Nucleic acid quaternary structure

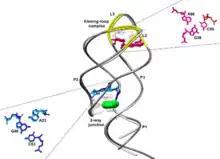
The three-dimensional folding motif known as the kissing loop. In this diagram, two kissing loop models are overlaid to show structural similarities. The white backbone and pink bases are from "B. subtilis", and the gray backbone and blue bases are from "V. vulnificus".

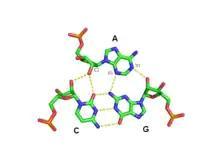
A Minor Motif interaction

RNA is subdivided into many categories, including messenger RNA (mRNA), ribosomal RNA (rRNA), transfer RNA (tRNA), long non-coding RNA (lncRNA), and several other small functional RNAs. Whereas many proteins have quaternary structure, the majority of RNA molecules have only primary through tertiary structure and function as individual molecules rather than as multi-subunit structures. Some types of RNA show clear quaternary structure that is essential for function, whereas other types of RNA function as single molecules and do not associate with other molecules to form quaternary structures. Symmetrical complexes of RNA molecules are extremely uncommon compared to protein oligomers. One example of an RNA homodimer is the VS ribozyme from Neurospora, with its two active sites consisting of nucleotides from both monomers. The best known example of RNA forming quaternary structures with proteins is the ribosome, which consists of multiple rRNAs, supported by rProteins. Similar RNA-Protein complexes are also found in the spliceosome.